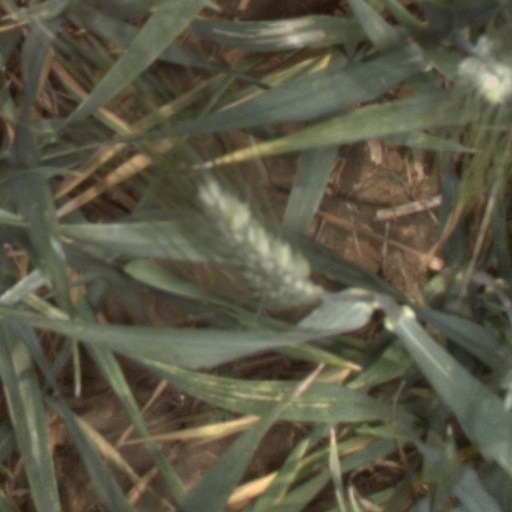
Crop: wheat